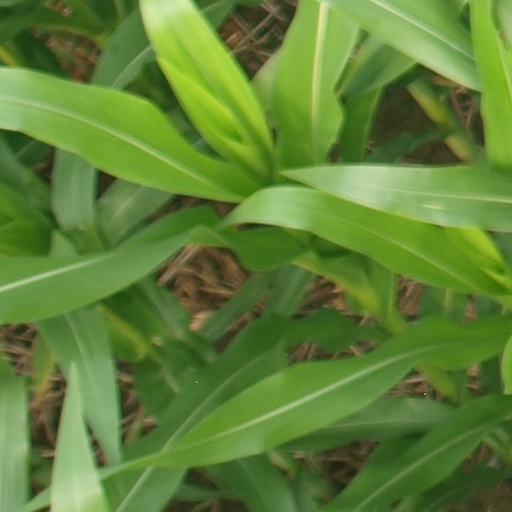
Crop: maize; corn